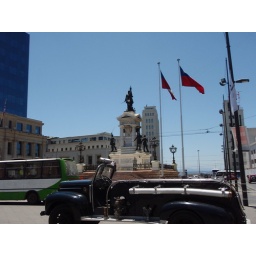
An Antique fire truck in front of a monument in front of the old regional government center